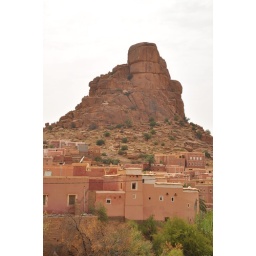
096 pink village under Tafraout's well known landmark rock called Napoleon's Hat